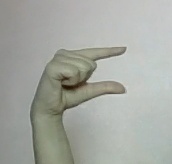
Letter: dal